Paul Verlaine

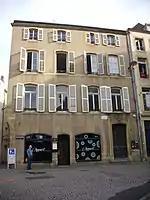
Verlaine's birthplace in Metz, today a museum dedicated to his life and œuvre

Verlaine was born in 2 rue de la Haute-Pierre in Metz, Grand Est, to devout Catholics Nicolas-Auguste Verlaine (born in Bertrix, Belgium) and Élisa-Stéphanie Dehée. The couple were married for thirteen years, and Dehée miscarried thrice beforehand. They baptised their son Paul-Marie out of gratitude to the Virgin Mary for his survival. He was their only biological child; however, he had an elder stepsister (his orphaned cousin) who was adopted in 1836, Élisa.